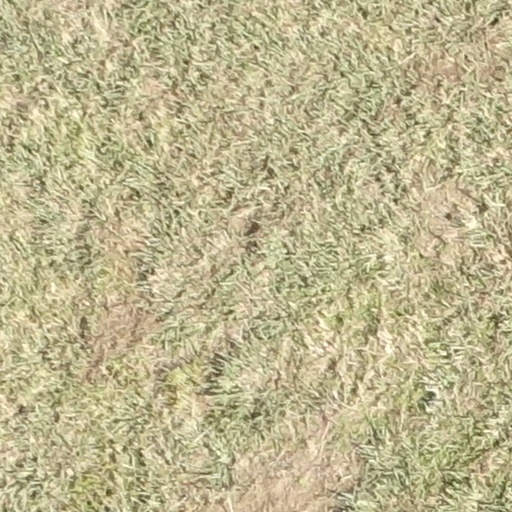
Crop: sorghum